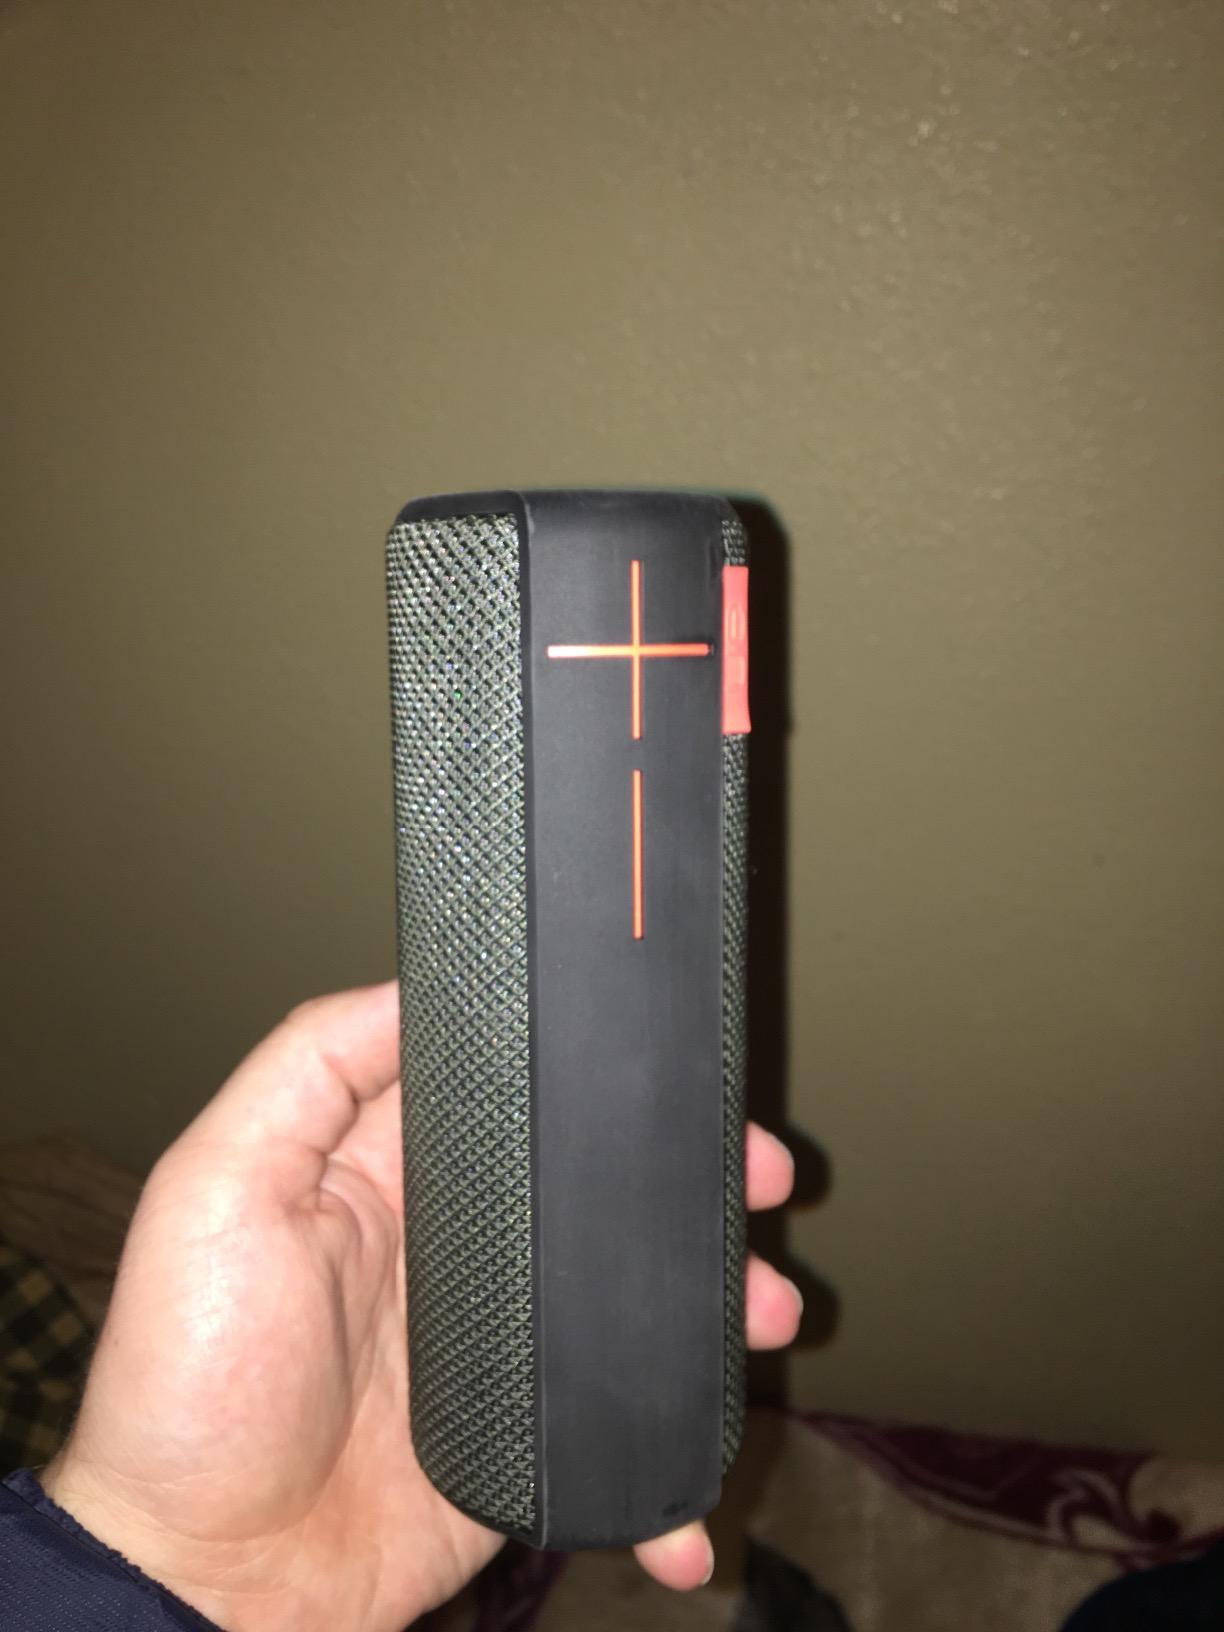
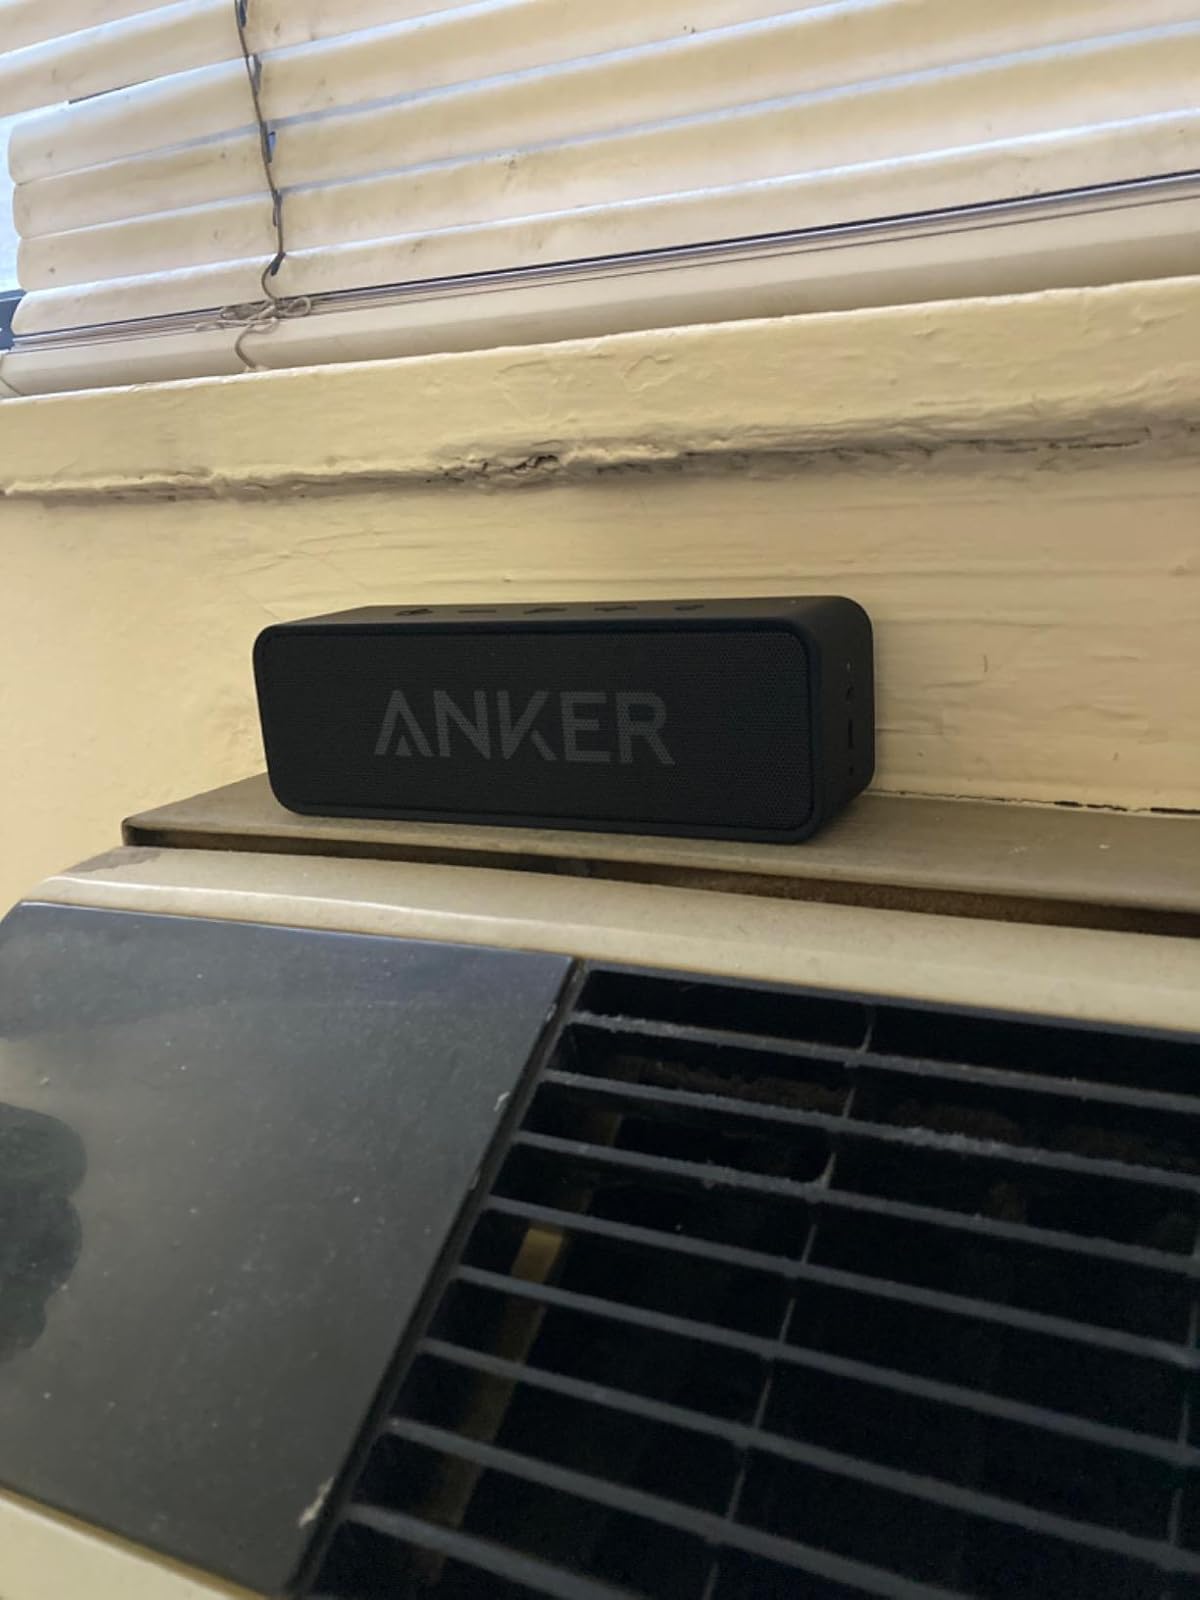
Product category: speaker
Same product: no